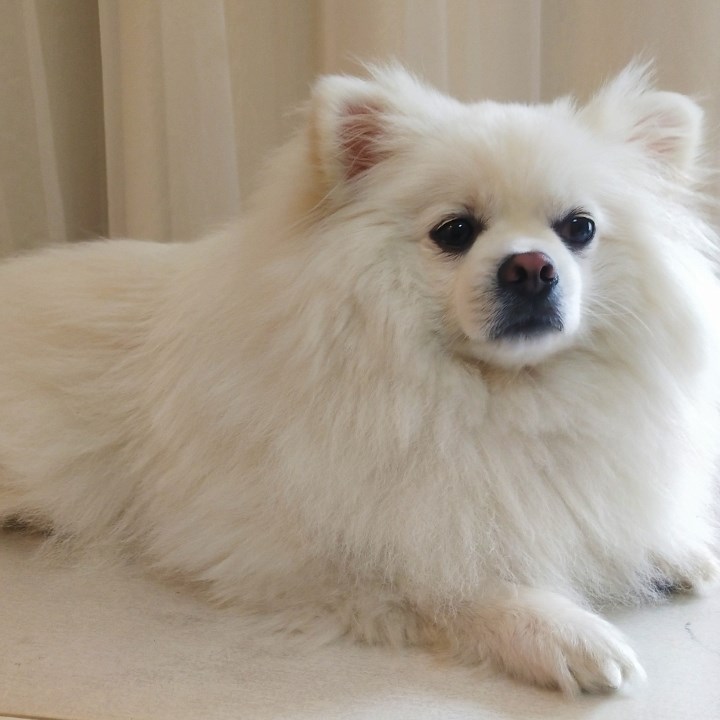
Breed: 1936-n000005-Pomeranian